Equinox (celestial coordinates)

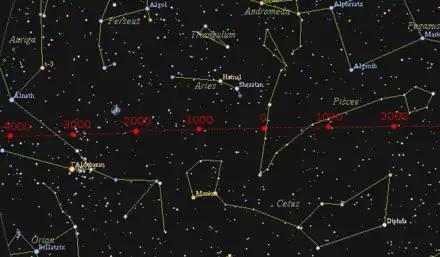
The precession of the equinox

The equinox moves, in the sense that as time progresses it is in a different location with respect to the distant stars. Consequently, star catalogs over the years, even over the course of a few decades, will list different ephemerides. This is due to precession and nutation, both of which can be modeled, as well as other minor perturbing forces which can only be determined by observation and are thus tabulated in astronomical almanacs.